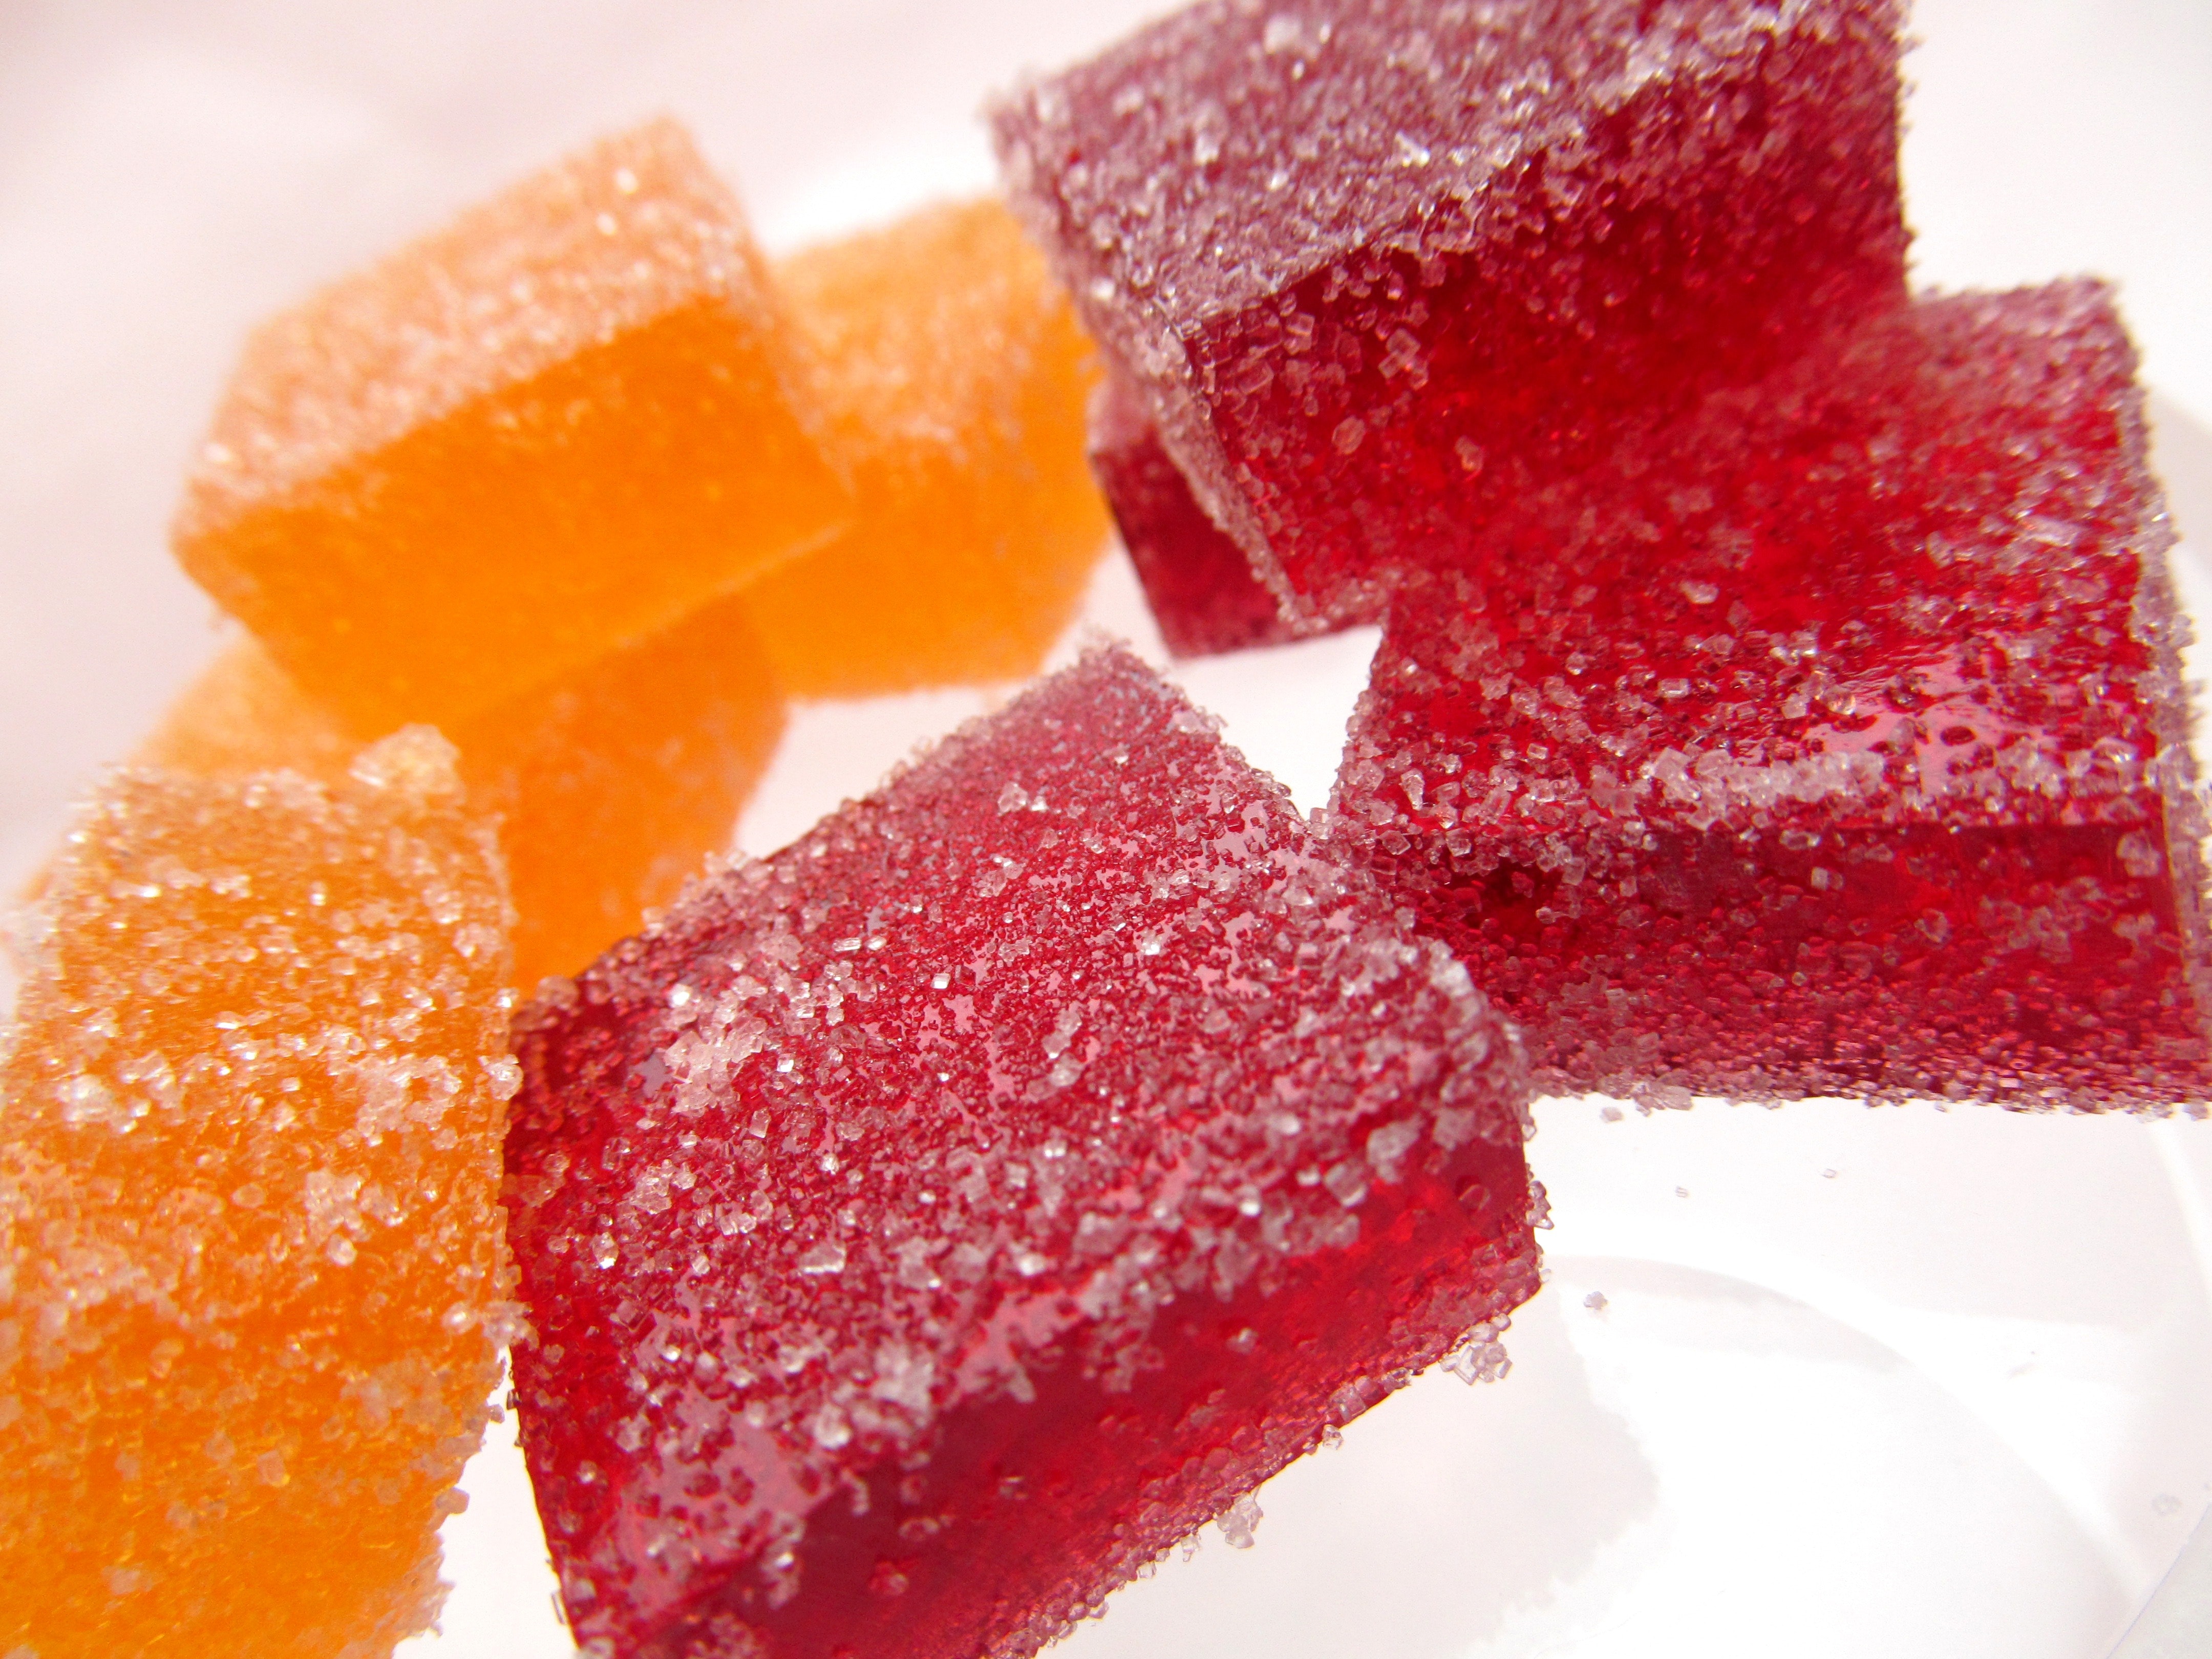
gumdrop, food, turkish delight, gummi candy, candied fruit, pastille, rock candy, confectionery, Fruit snack, gelatin dessert, gelatin, Quince cheese, sweetness, dish, cuisine, sugar, Pastila, Coconut candy, ingredient, dessert, wine gum, Jell o, candy, agar